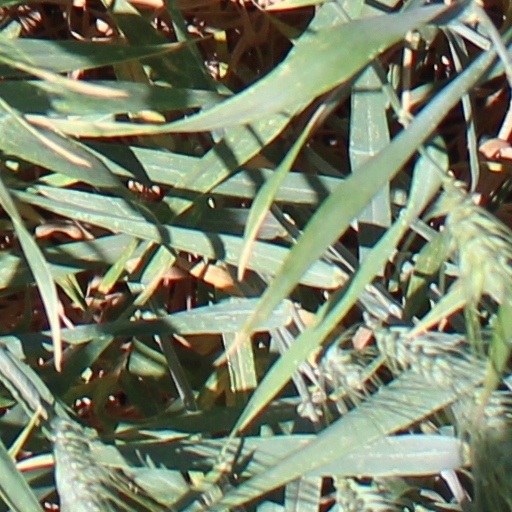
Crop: wheat